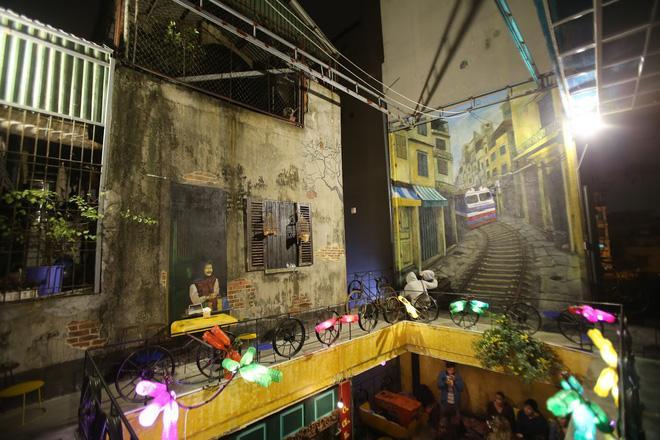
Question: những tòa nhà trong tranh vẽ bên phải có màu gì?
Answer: có màu vàng